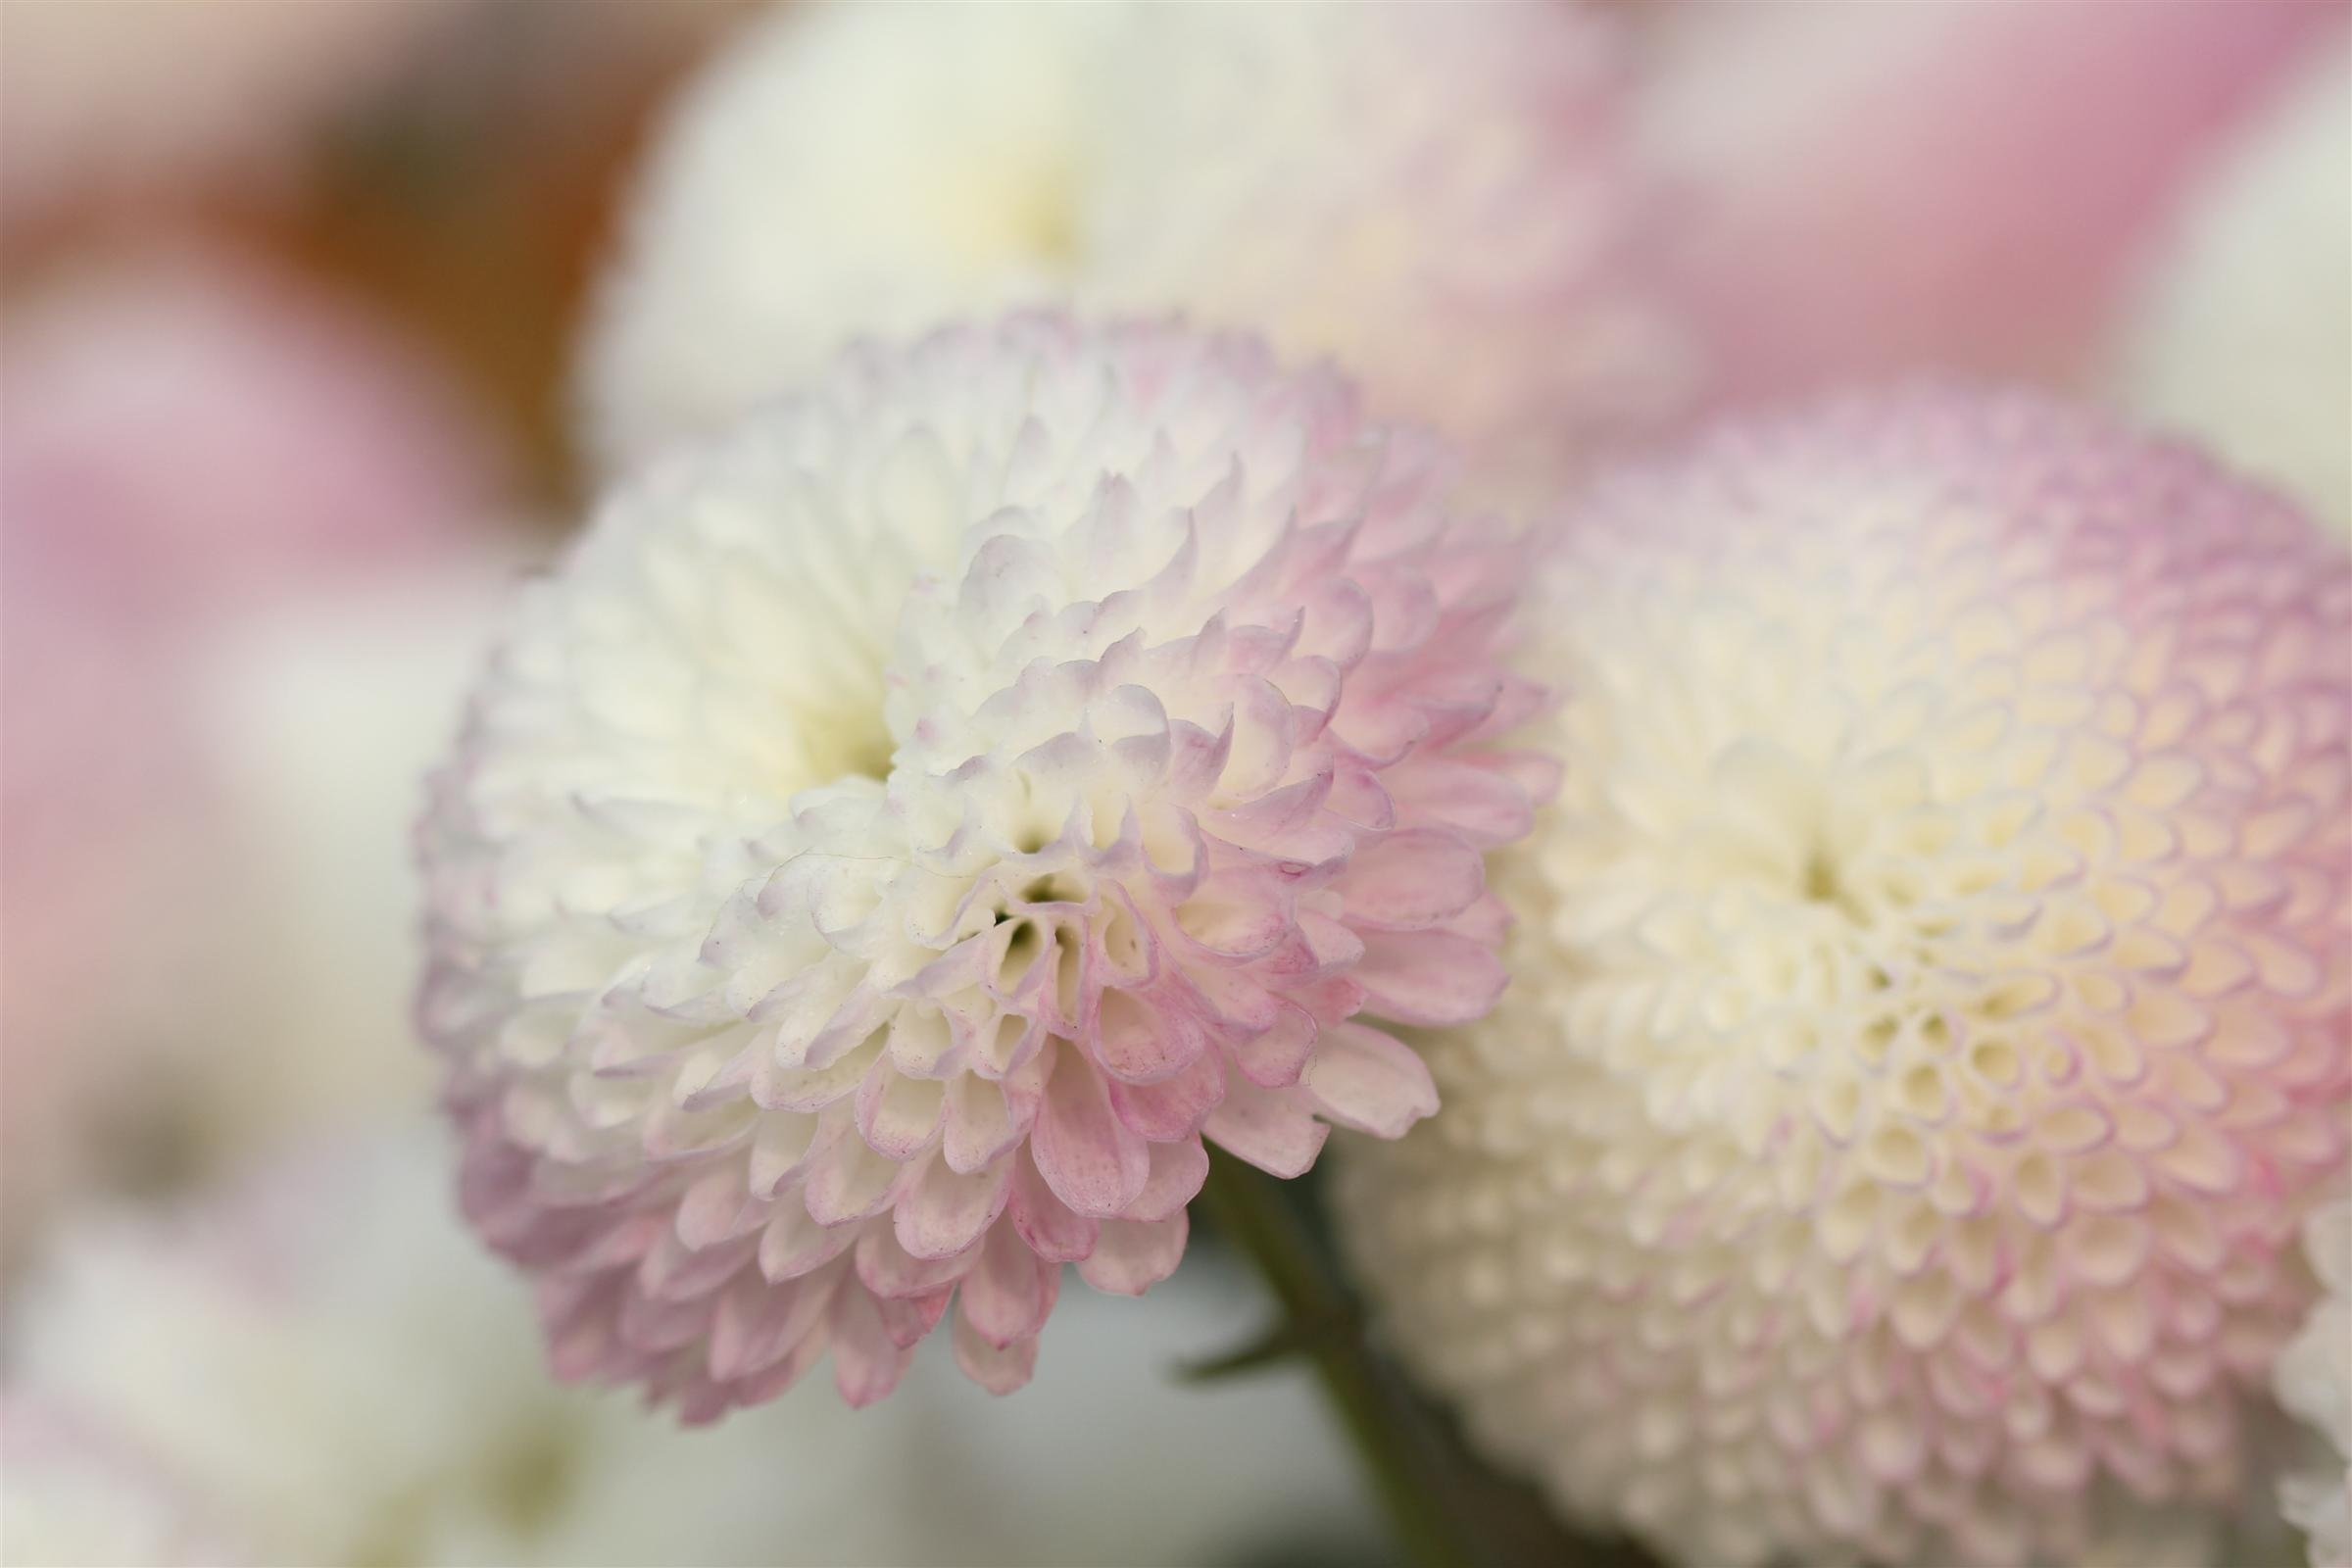
nature, blossom, plant, white, photography, flower, petal, pollen, pink, flora, close up, chrysanthemum, macro photography, flowering plant, land plant